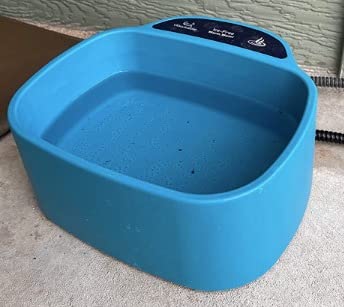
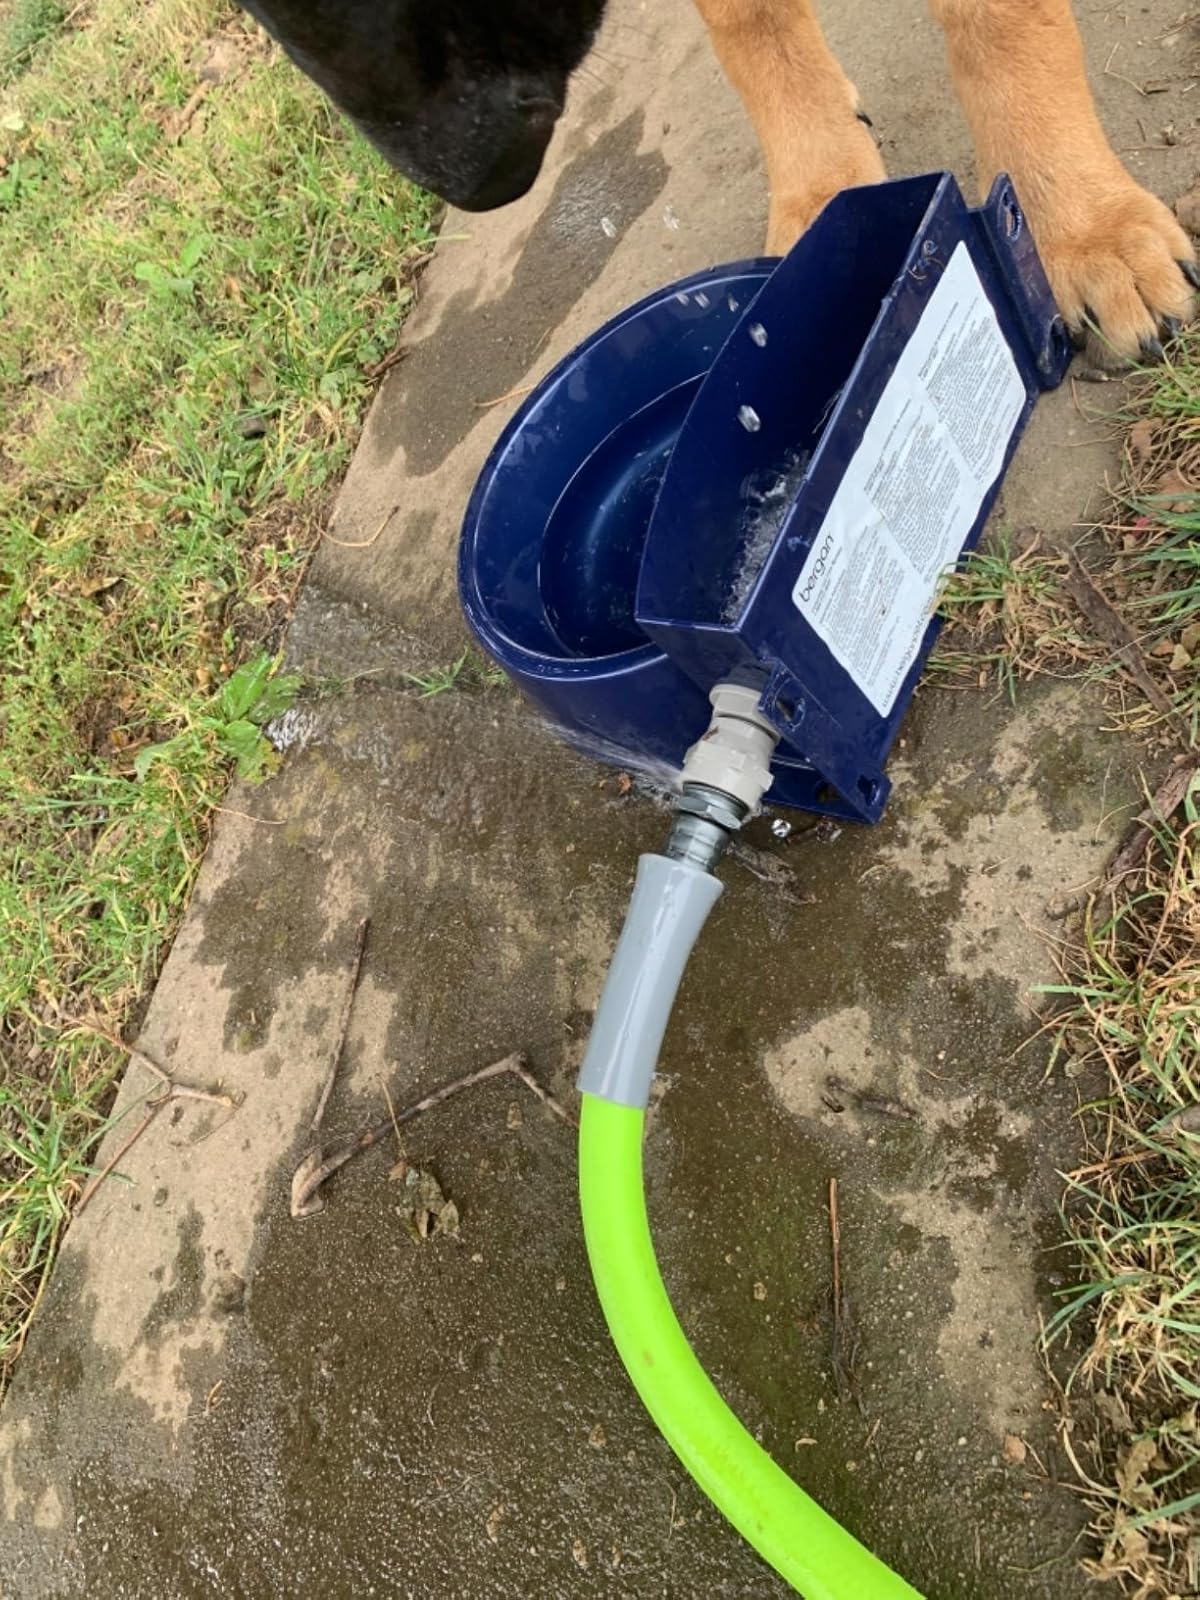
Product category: items_bowl
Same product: no